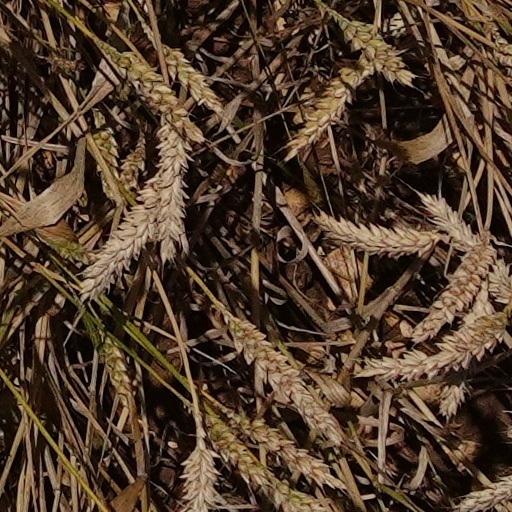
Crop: wheat